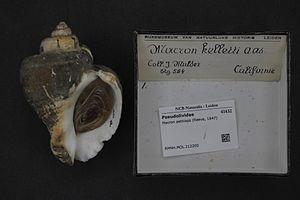
Macron est un genre de mollusques gastéropodes marins, de la famille des Pseudolividae.